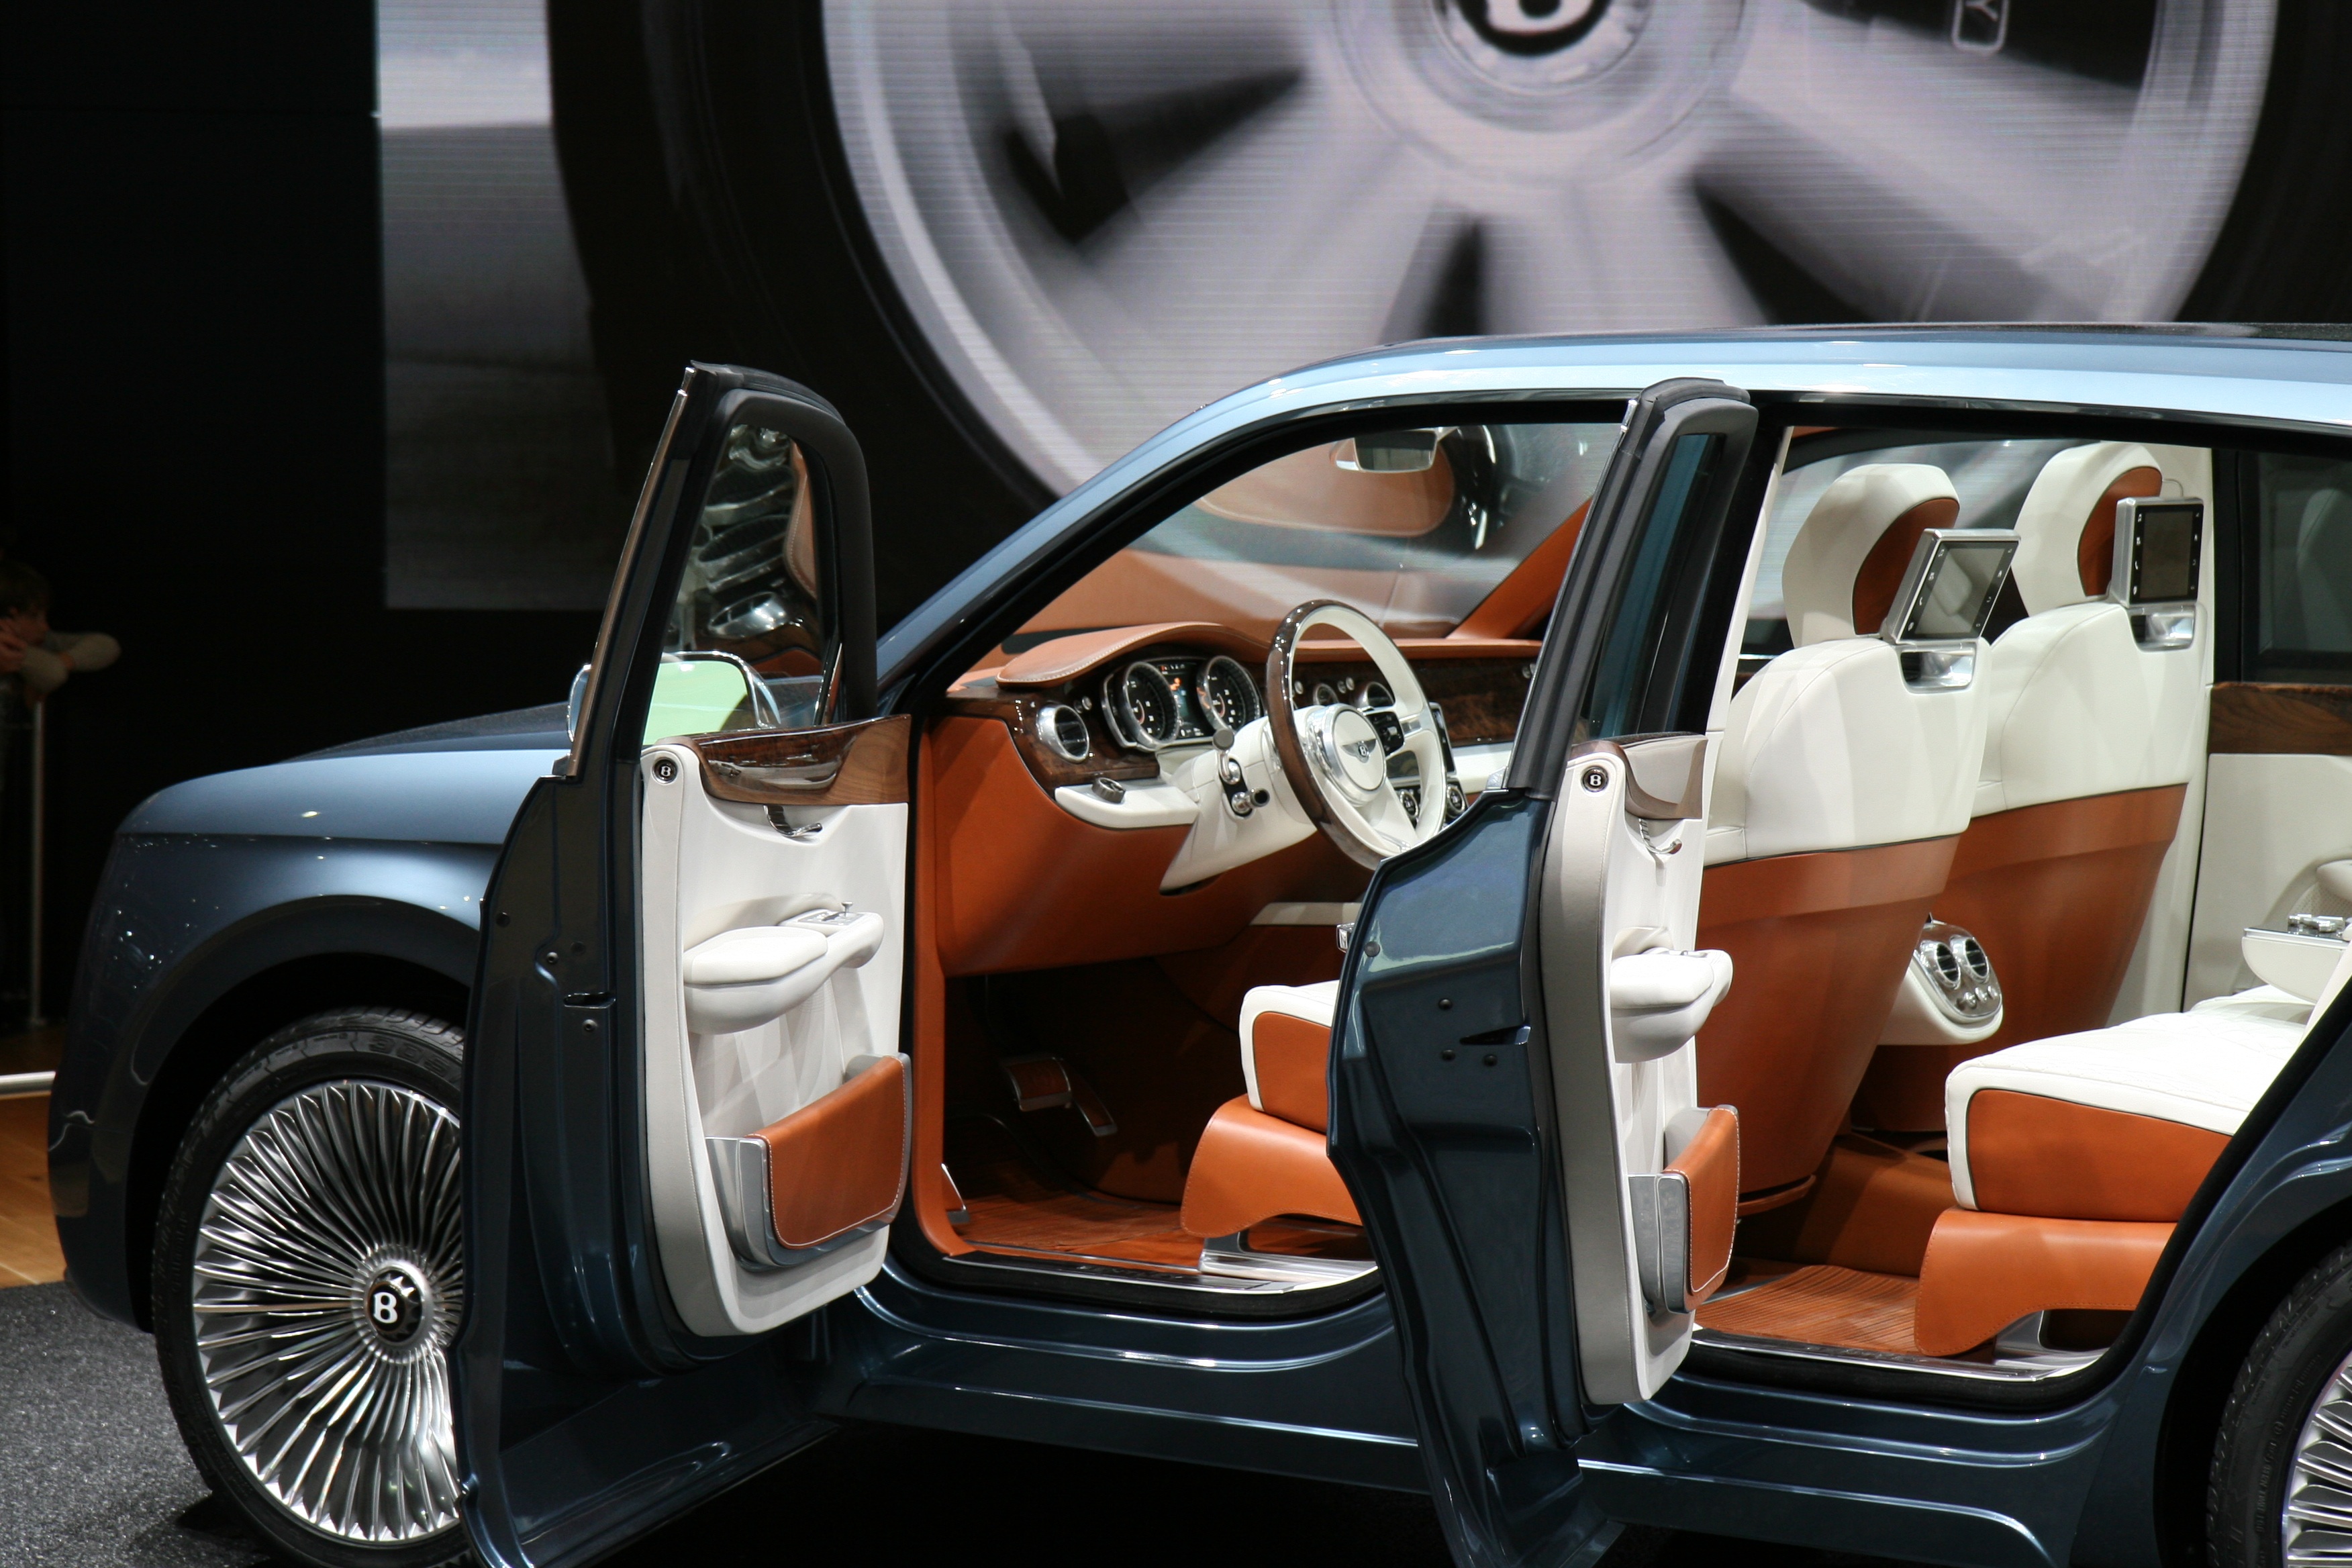
car, wheel, vehicle, sports car, supercar, exhibition, geneva, city car, auto show, exclusive, sport utility vehicle, land vehicle, automobile make, automotive design, luxury vehicle, compact sport utility vehicle